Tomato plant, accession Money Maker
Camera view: bottom (45 deg); turntable rotation: 60 degrees
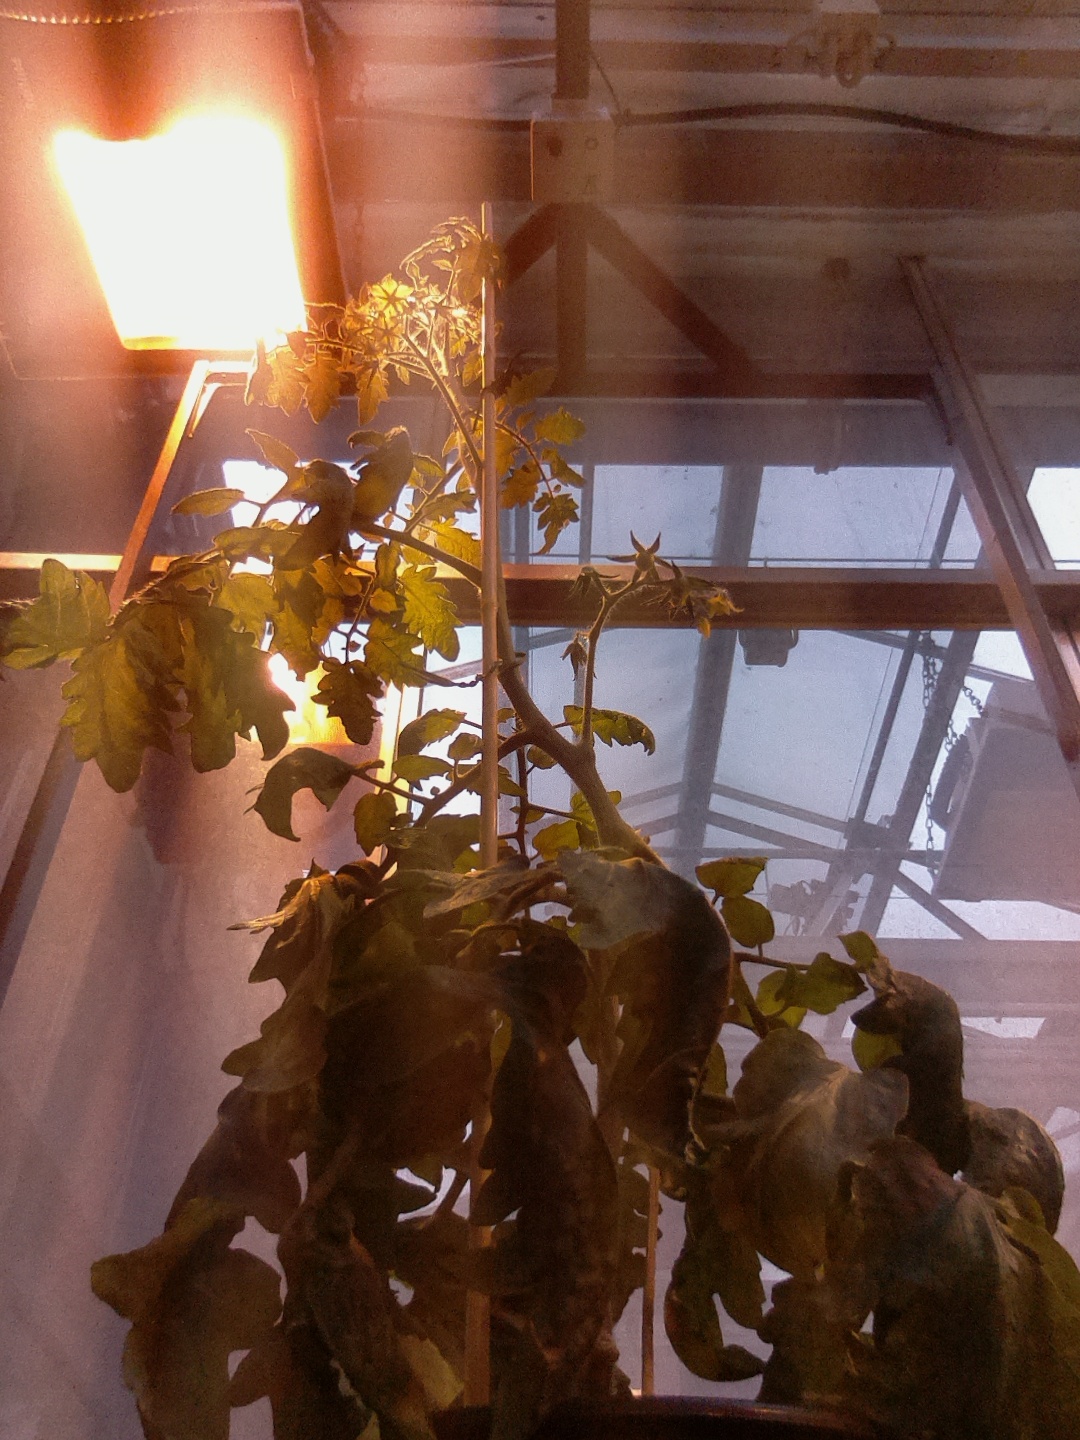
BBCH growth stage 70: Fruits at the main stem or branches visibles